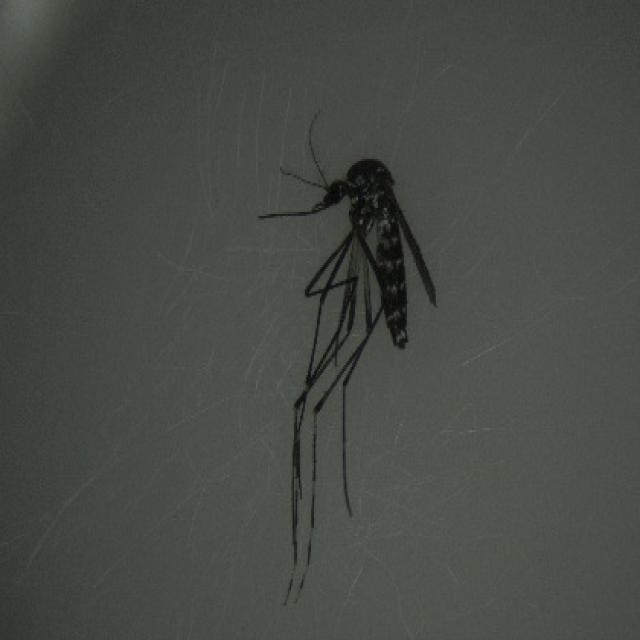
Species: aedes_albopictus